Pope Paul II

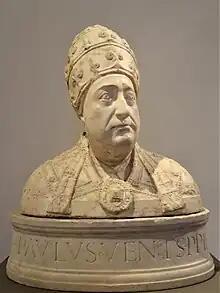
Contemporary bust of Paul II by Mino da Fiesole, now in the Palazzo Venezia

Pope Paul II (23 February 1417 – 26 July 1471), born Pietro Barbo, was head of the Catholic Church and ruler of the Papal States from 30 August 1464 to his death in 1471. When his maternal uncle became Pope Eugene IV, Barbo switched from training to be a merchant to religious studies. His rise in the Church was relatively rapid. Elected pope in 1464, Paul amassed a great collection of art and antiquities.